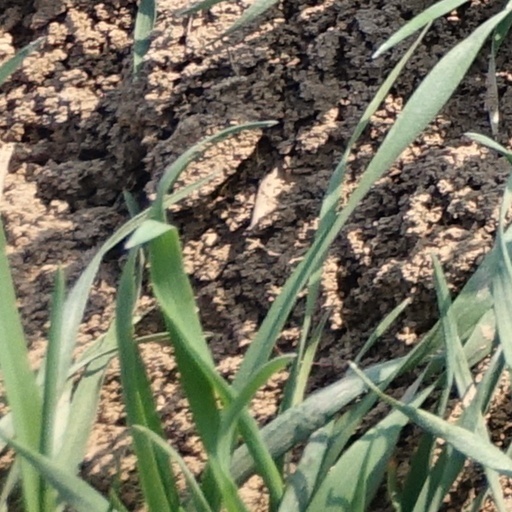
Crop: wheat